Gastón Togni

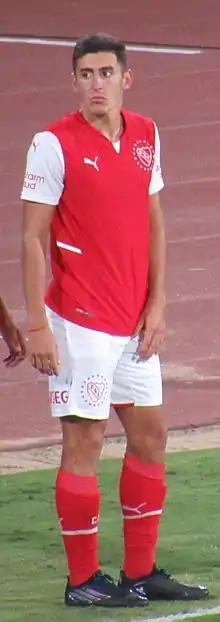
Gastón Togni in 2022

Gastón Alberto Togni (born 20 September 1997) is an Argentine professional footballer who plays as a left winger for Liga MX club Pachuca, on loan from Defensa y Justicia.